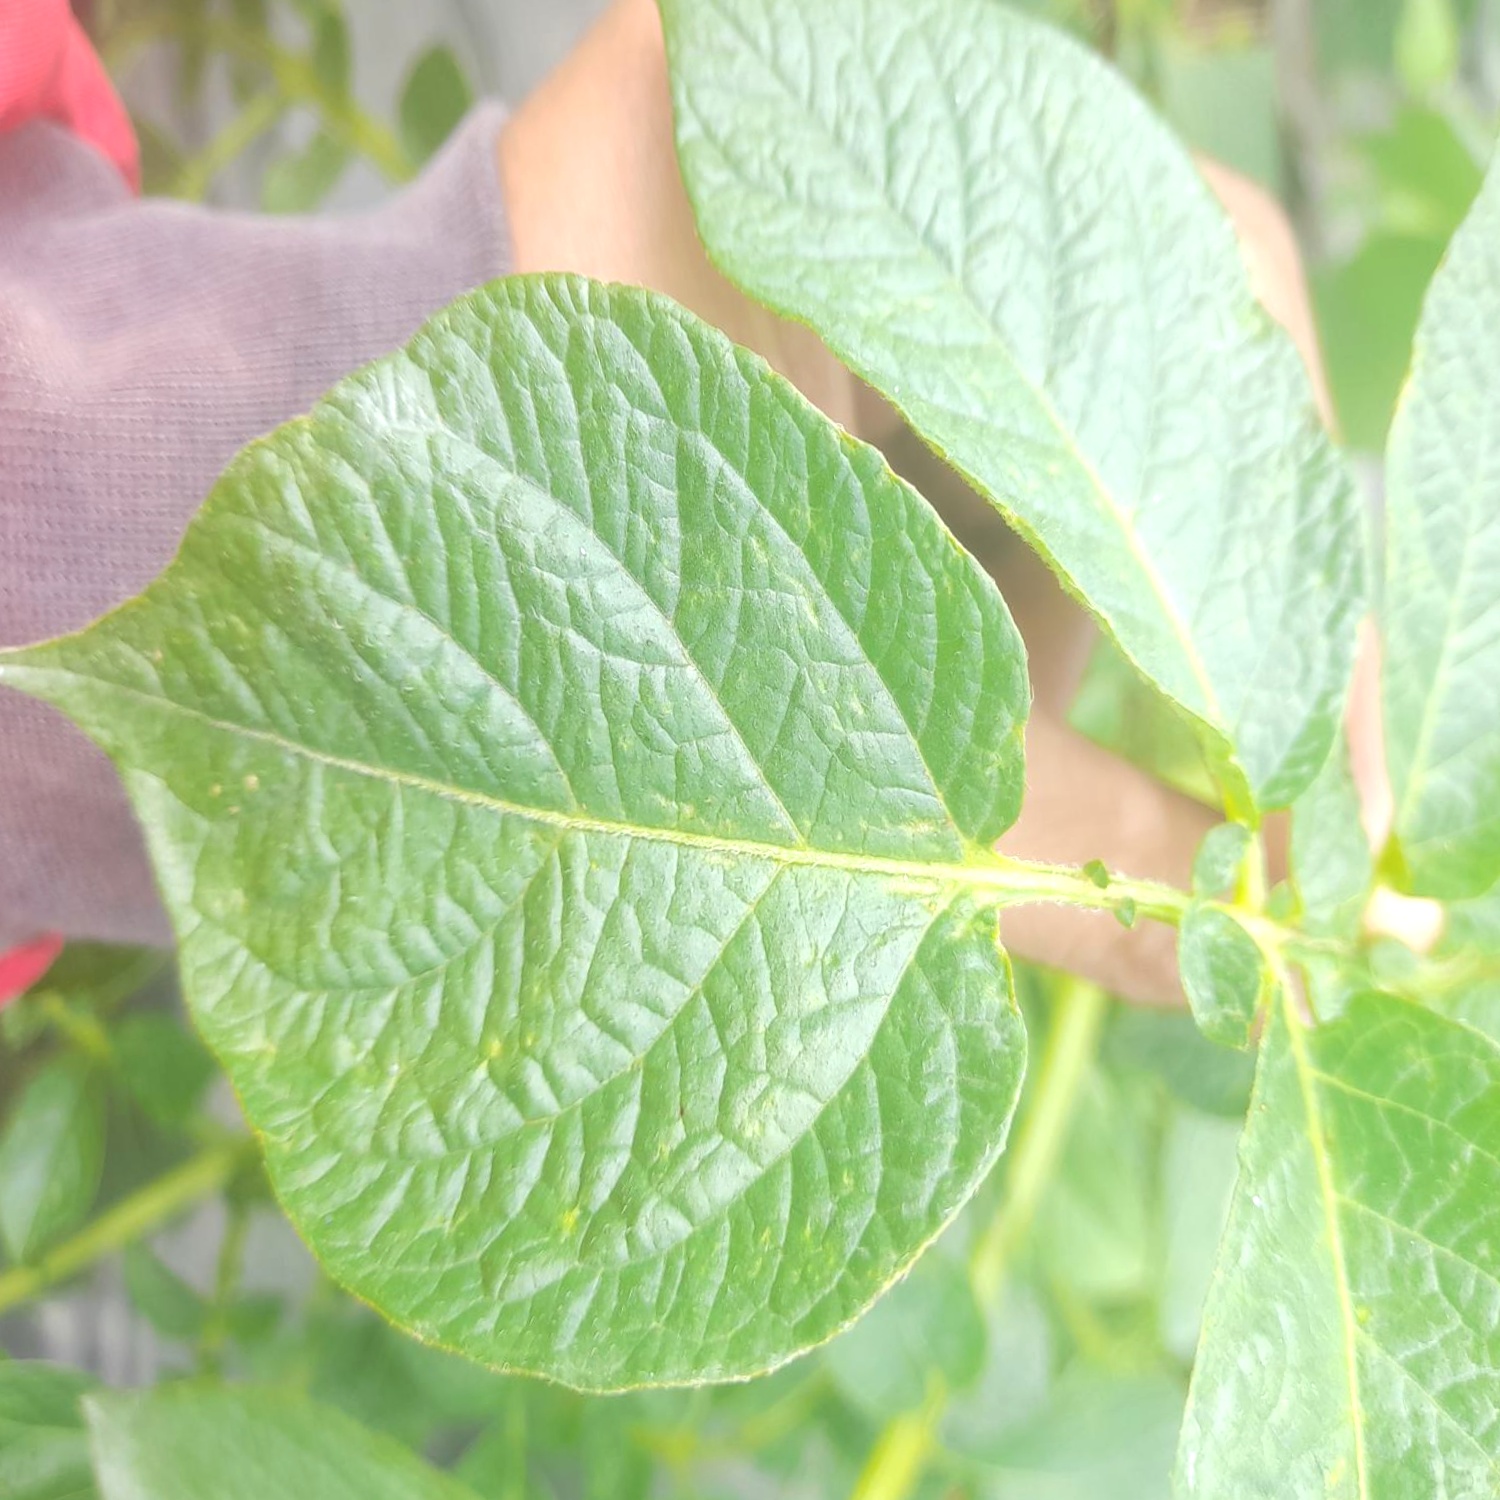
Etiqueta: Virus